Black and Blue (Better Call Saul)

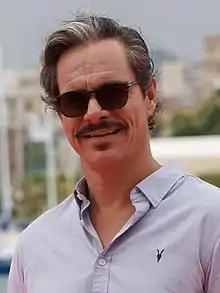
Tony Dalton's performance as Lalo in "Black and Blue" was well received by critics.

"Black and Blue" is the second episode of "Better Call Saul" directed by executive producer Melissa Bernstein after the fifth season's "JMM", which was also written by Alison Tatlock. The episode marks the return of Tina Parker as Francesca Liddy, not seen since her brief fourth season appearance. The production team created the opening scene showing the manufacture of the acrylic gift for Werner by examining a video tutorial of the real process and then developing shots that simulated it. The song that plays over the sequence is Johannes Brahms's "In Stiller Nacht", performed by Pink Martini and The von Trapps.